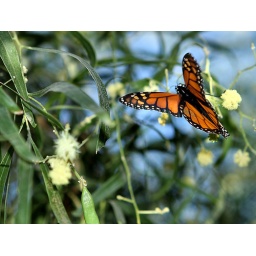
Stopped at the Desert Botanical Gardens today to wander around. They have the Monarch butterflies in the butterfly house right now.